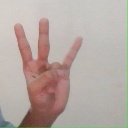
अक्षर: क्ष